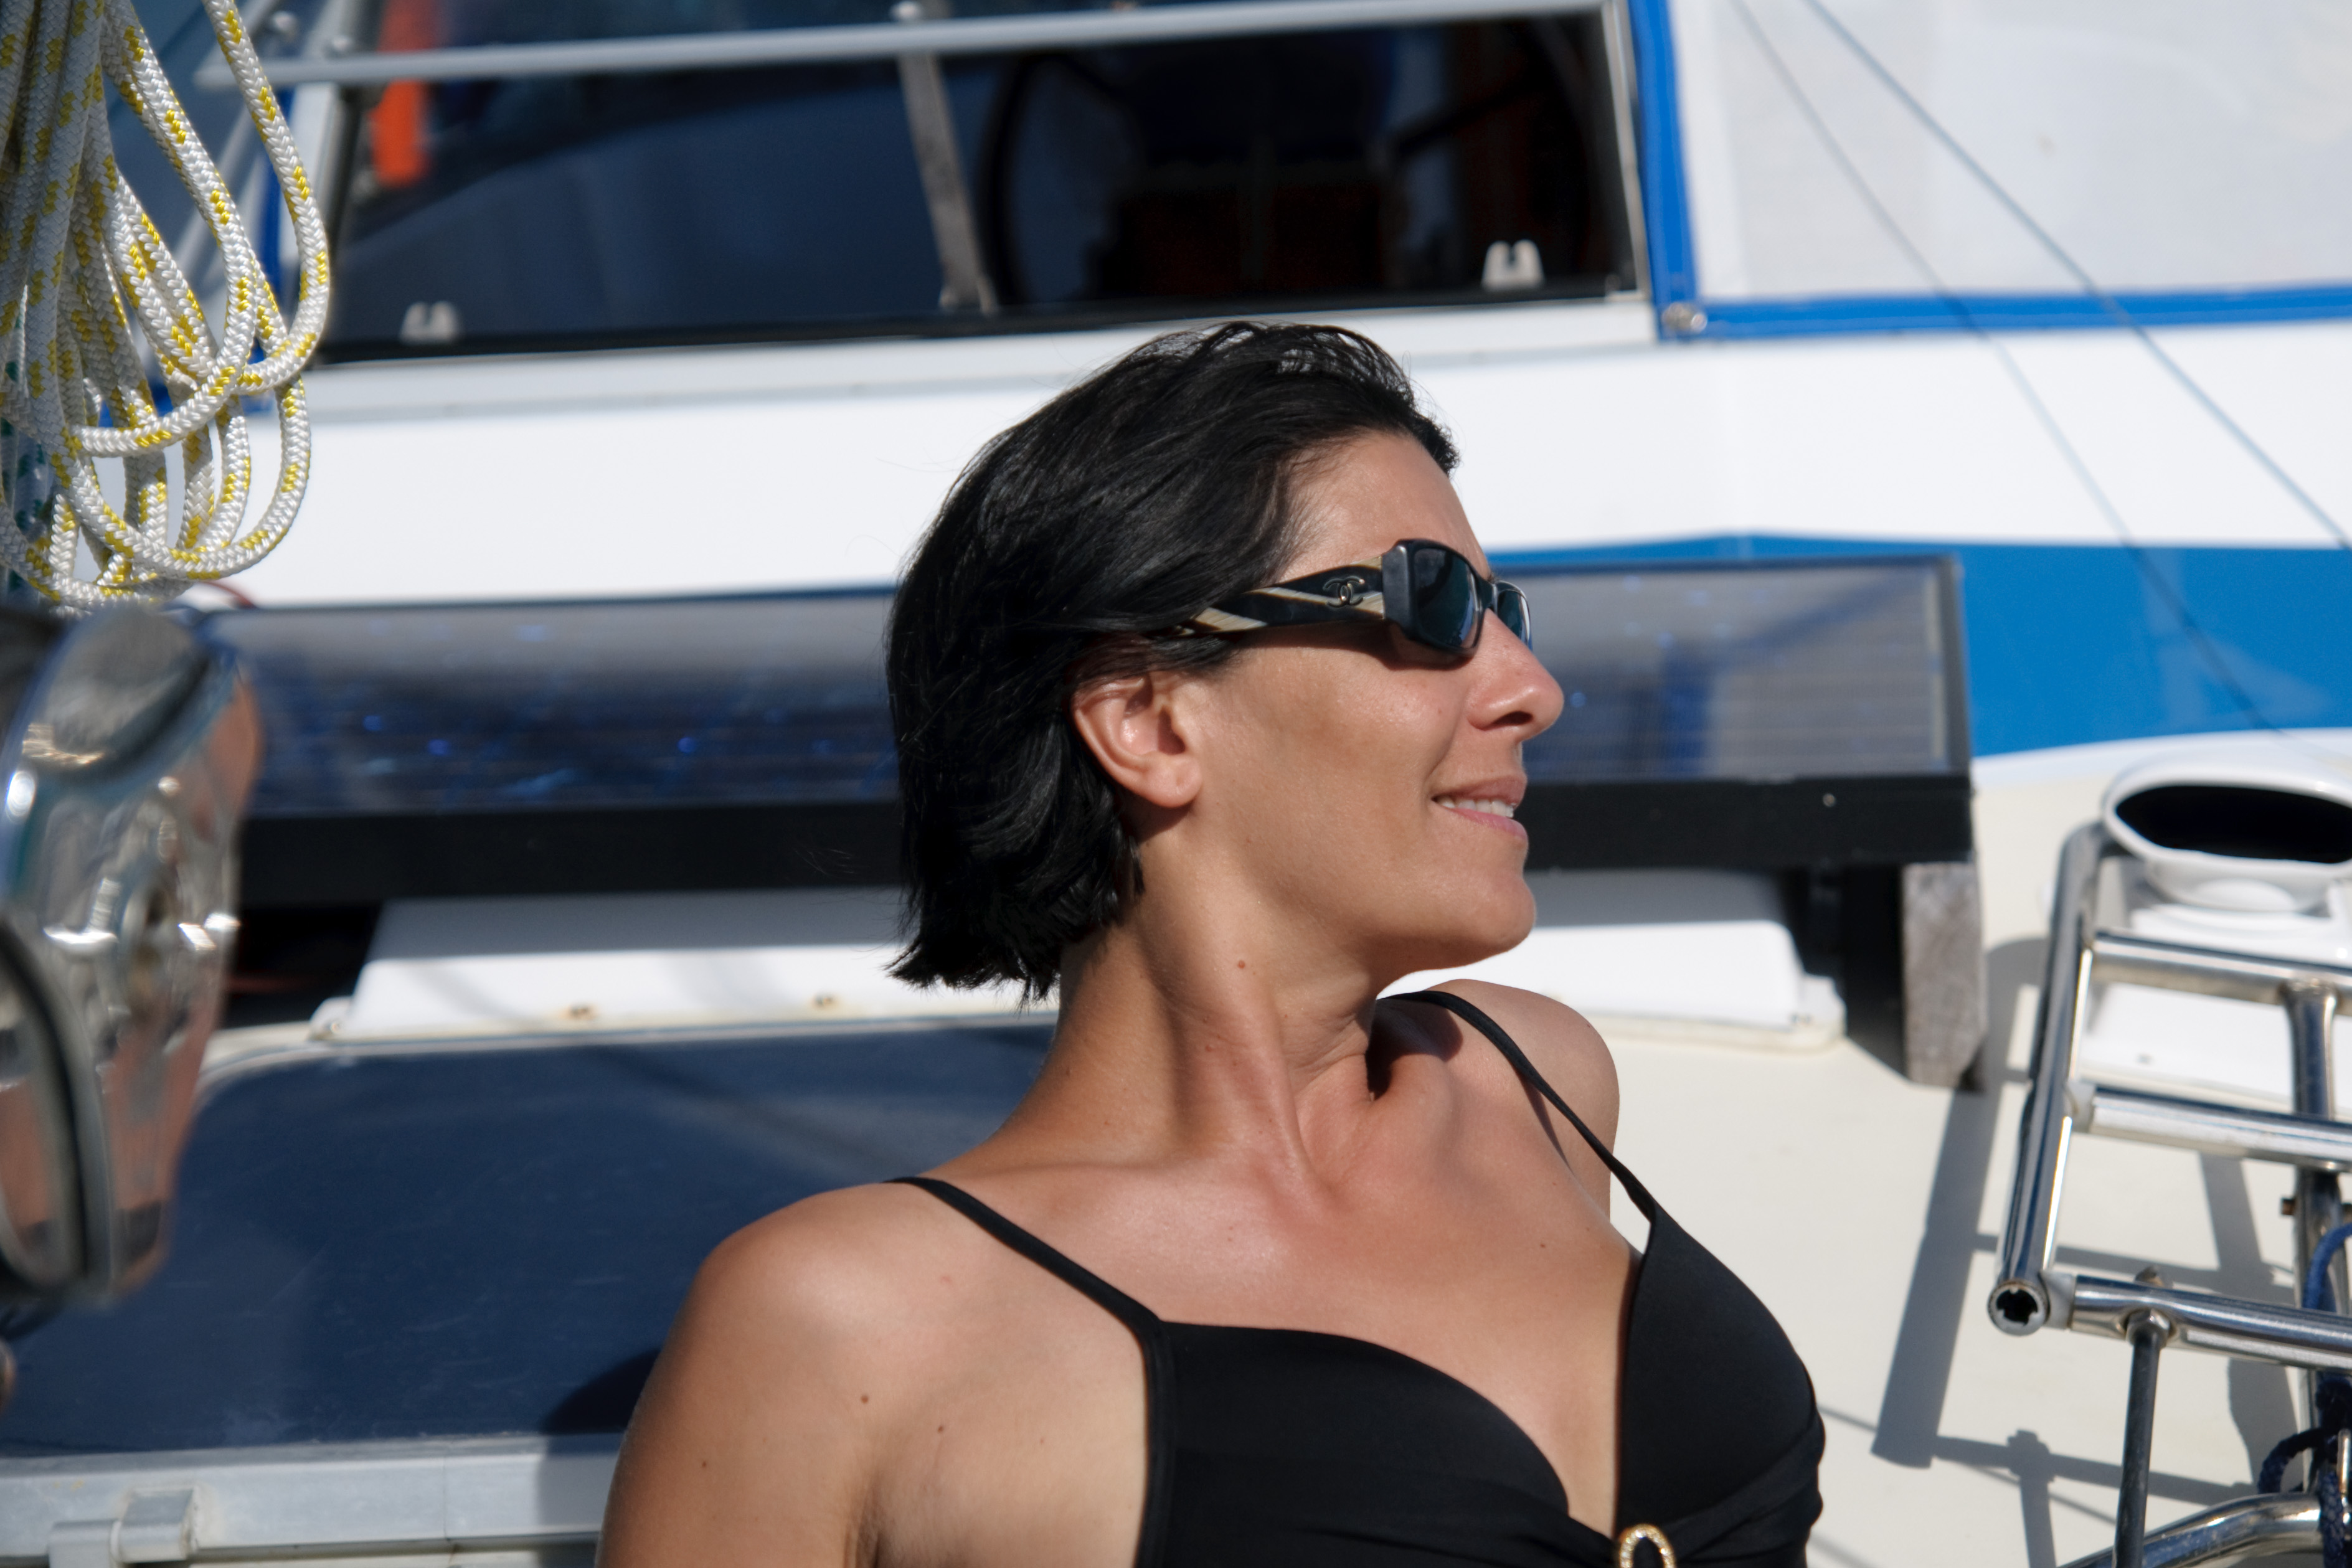
person, girl, woman, model, spring, vehicle, fashion, blue, nikon, lady, sunglasses, glasses, beauty, d300, polinesia, photo shoot